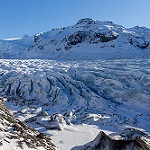
Label: glacier